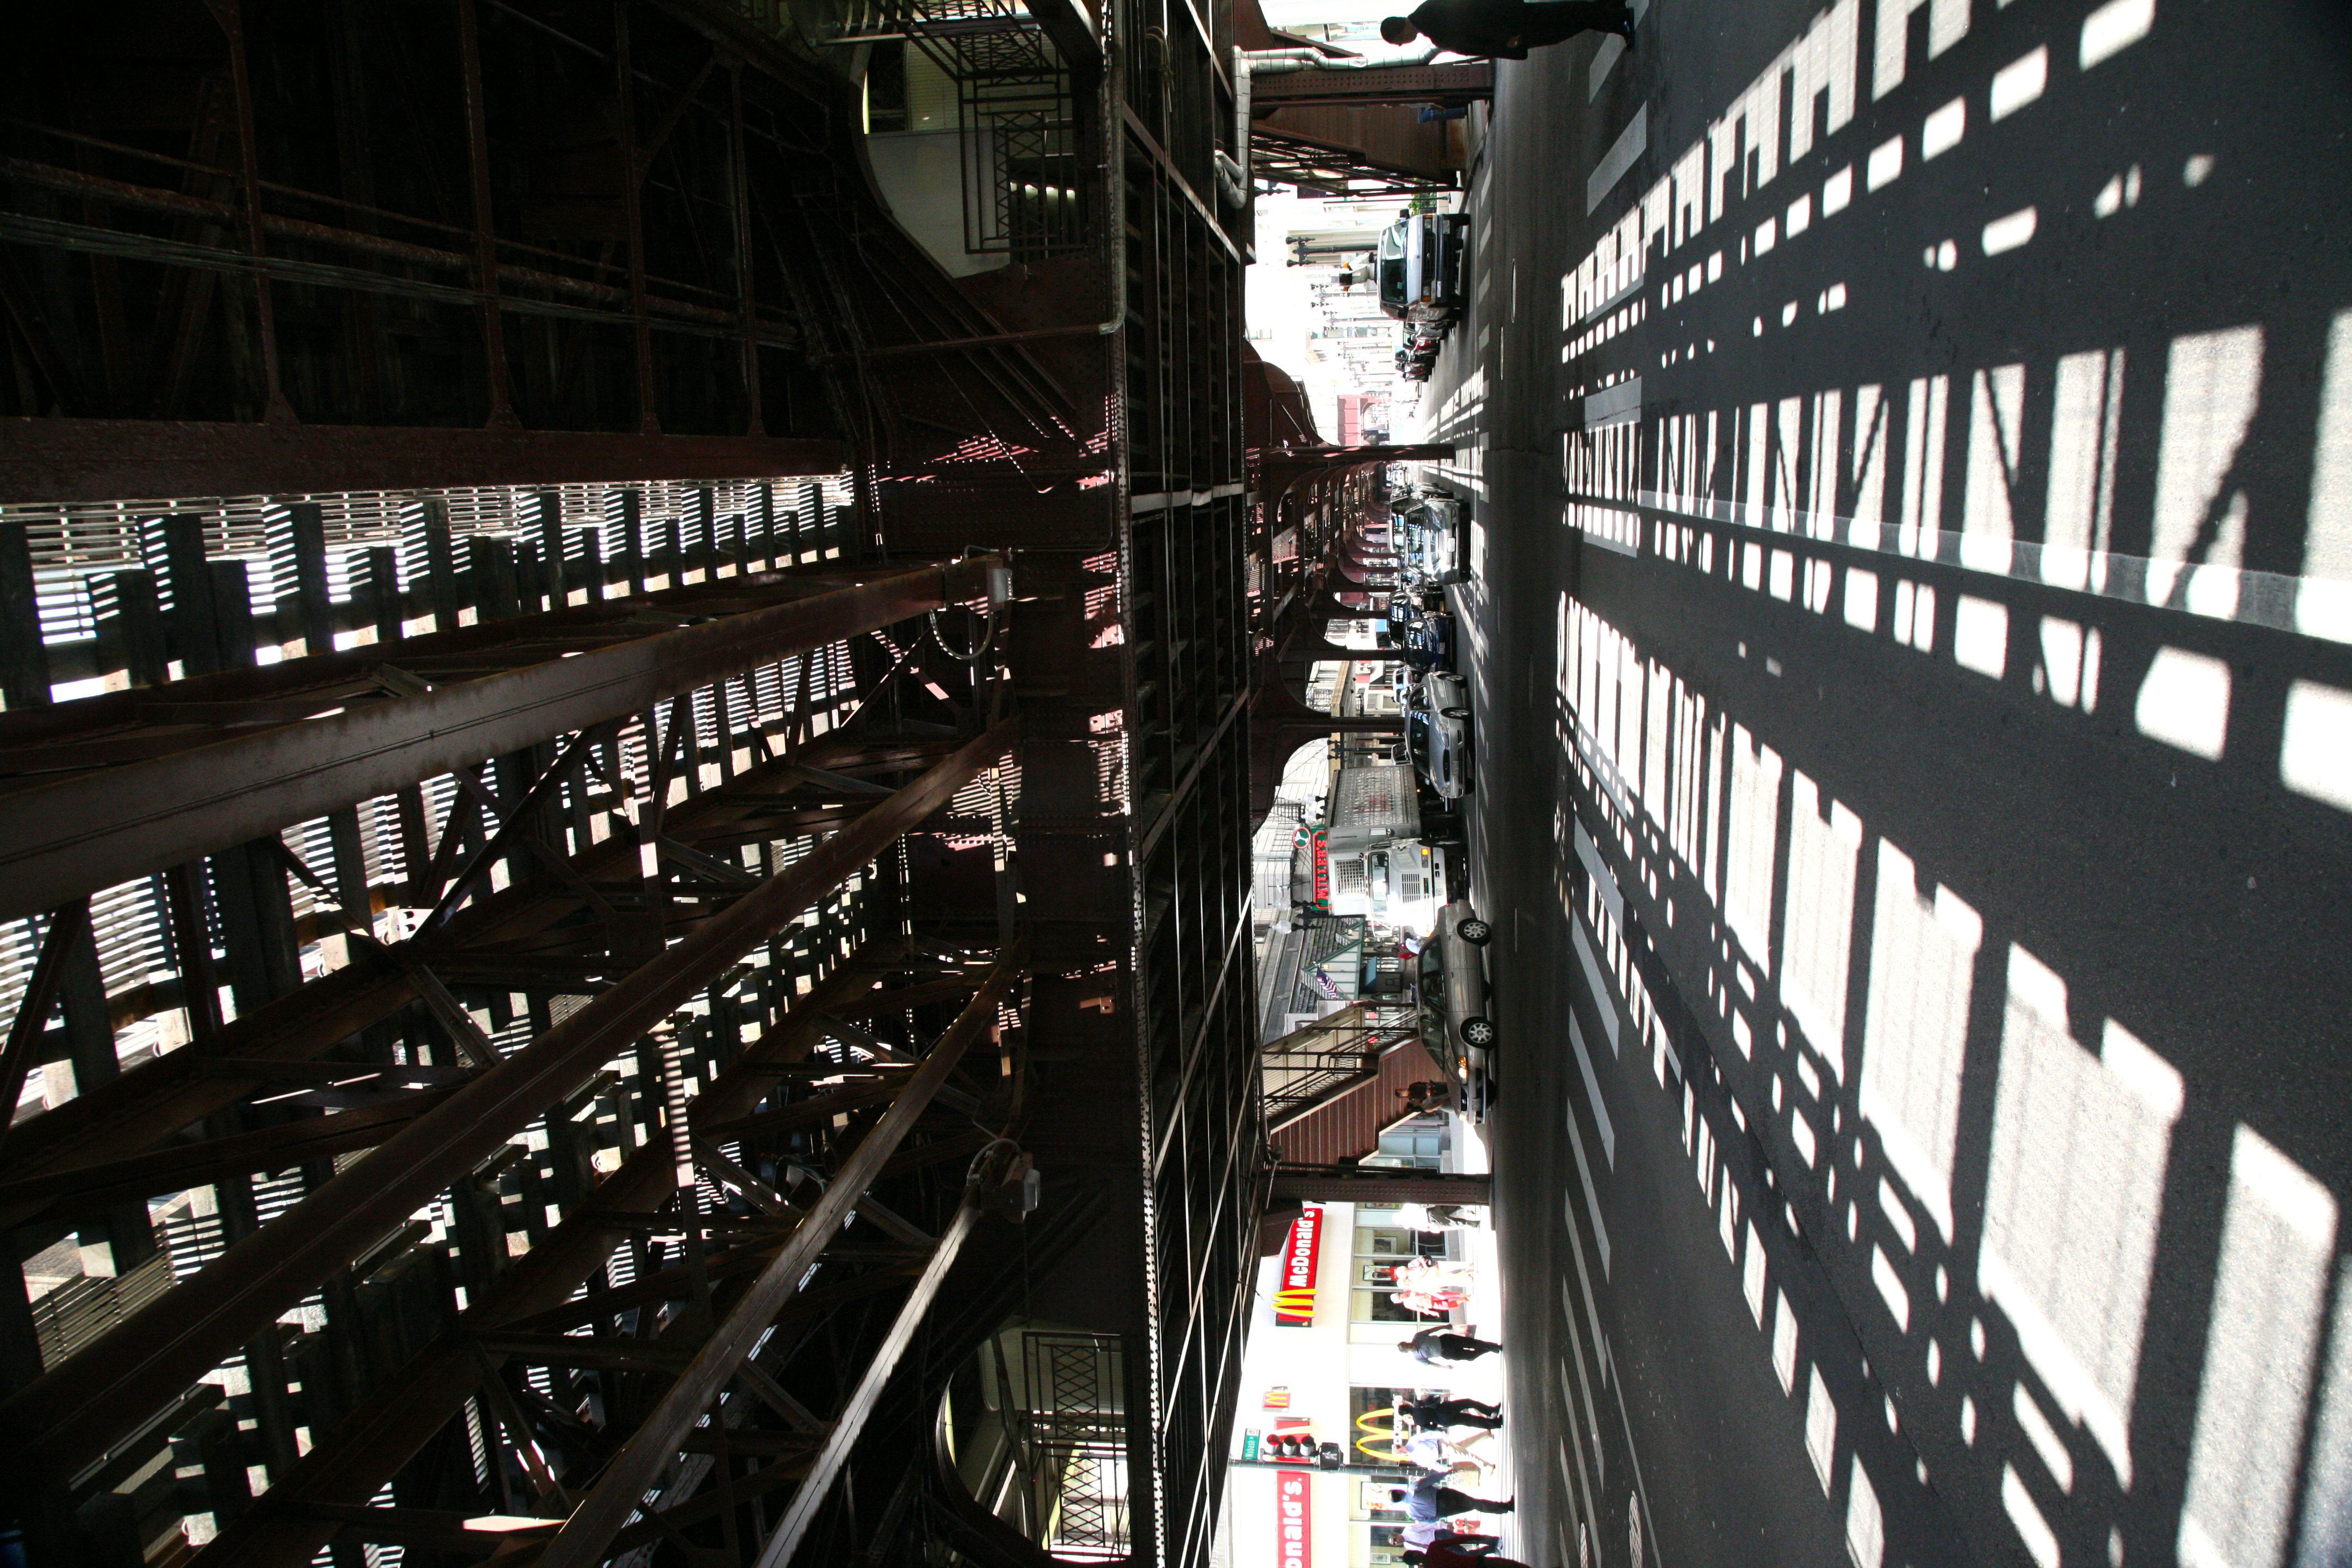
architecture, street, building, downtown, transport, vehicle, train station, chicago, public transport, infrastructure, ombre, 5d, loop